Cult of the Lord Holy Christ of the Miracles

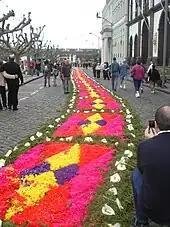
The flowered tapestry path leading from the Convent of Hope: the route of the procession is marked by the flower-laid mats.

During these celebrations, the Brotherhood in conjunction with the sisters organize the illumination of the Convent of Our Lady of Hope and lighting of the "Campo de São Francisco". Locals and visitors to the region normally congregate in the square, by the lights of the fancifully decorated tower and Church facade of the Church of Nossa Senhora da Esperança.